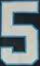
Number: 5